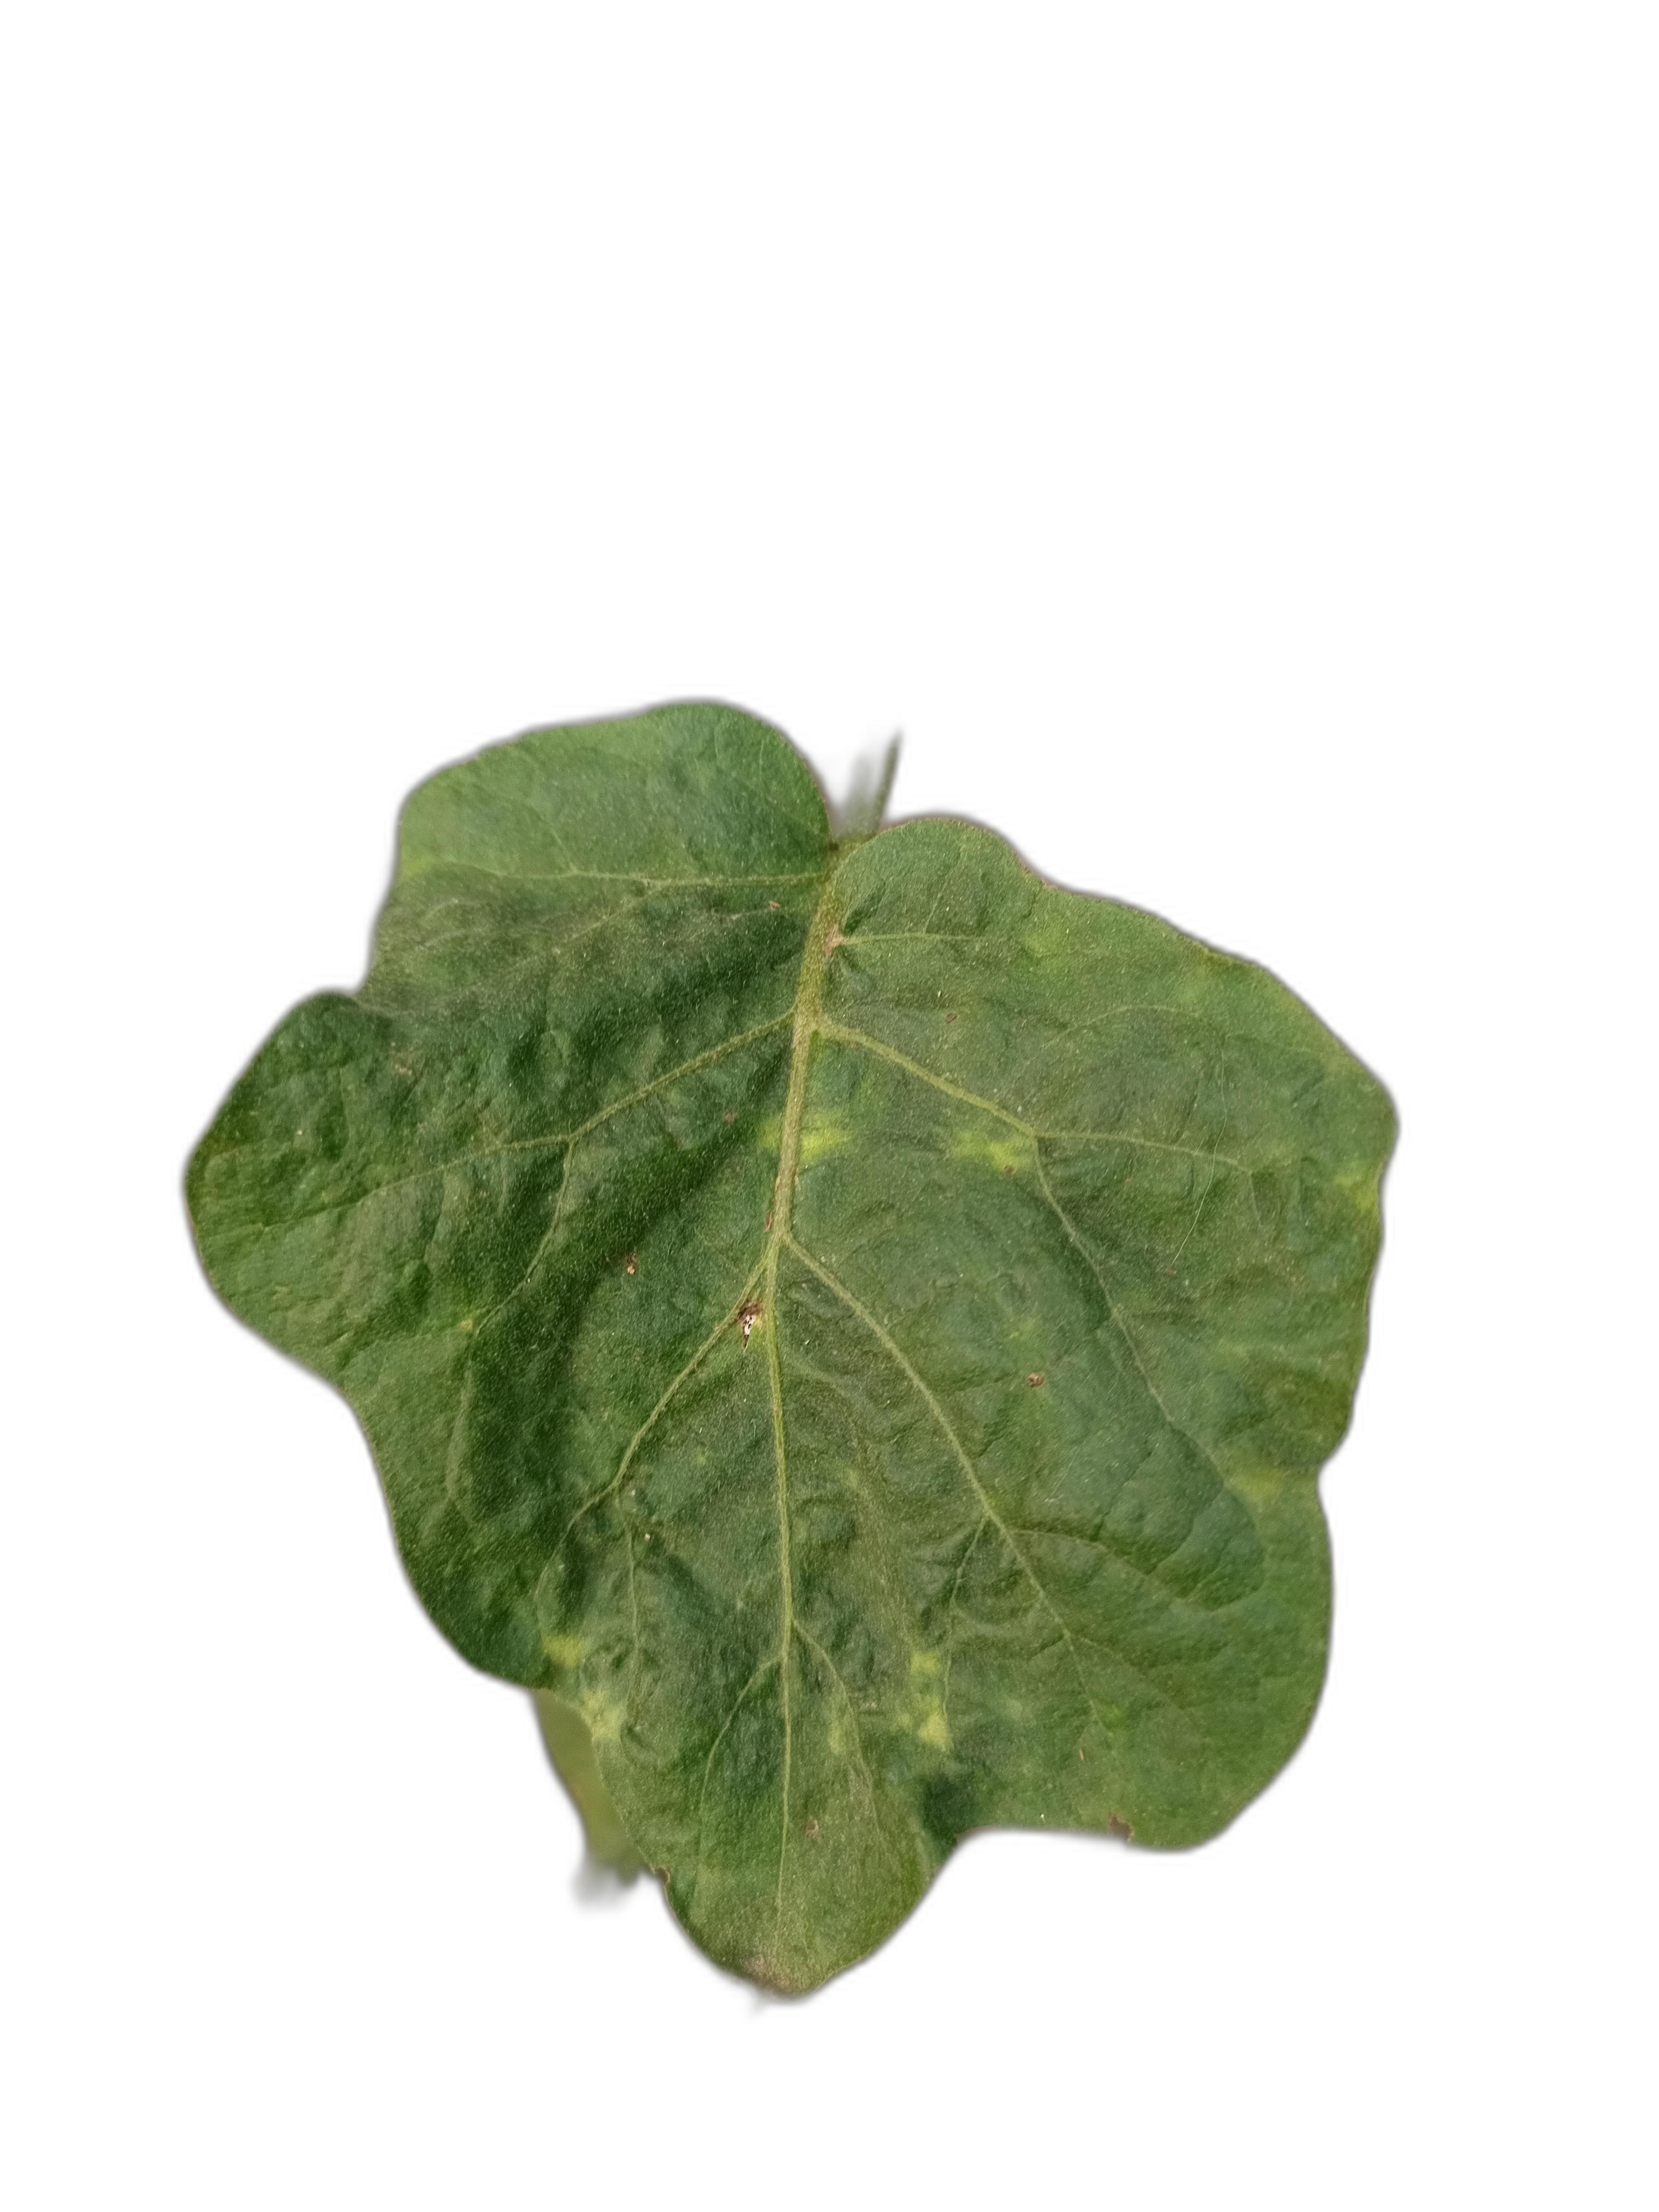
Label: Mosaic Virus Disease